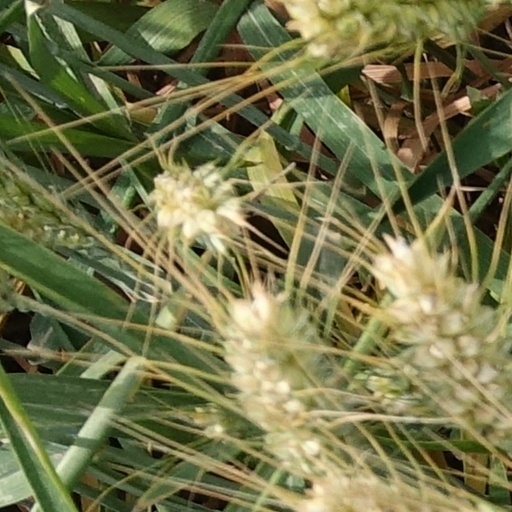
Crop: wheat